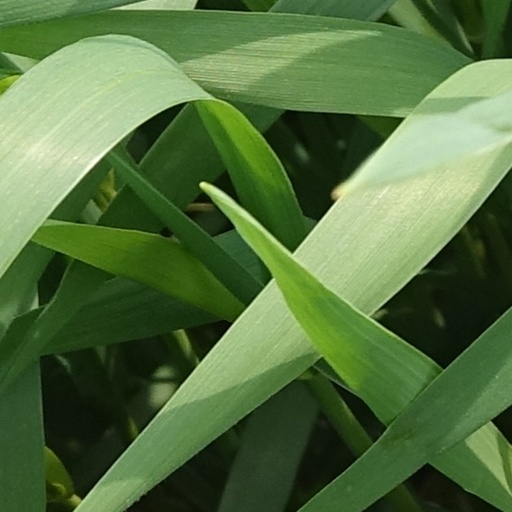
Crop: wheat